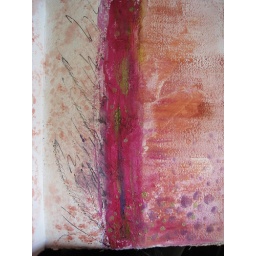
Pages started in a big water color book that I intent to continue working in.